Super Bock Group

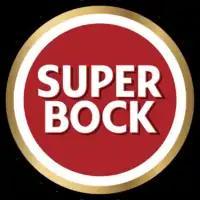

The origin of the company date back to the beginnings of the beverage sector industrialization, during the second half of the nineteenth century, when, on 7 March 1890, CUFP (Companhia União Fabril Portuense das Fábricas de Cerveja e Bebidas Refrigerantes) was formed. This conglomerate can be considered the mother of the current beverage company, with the initial capital of 125,000 escudos (former Portuguese currency), which is roughly €623. Of the seven factories that have joined this project, some were already several decades old.